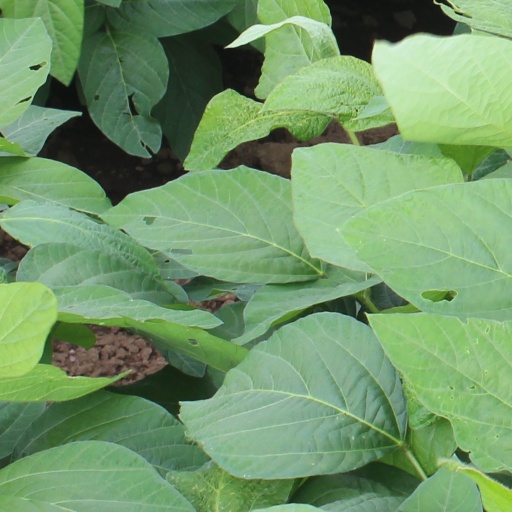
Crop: soybean